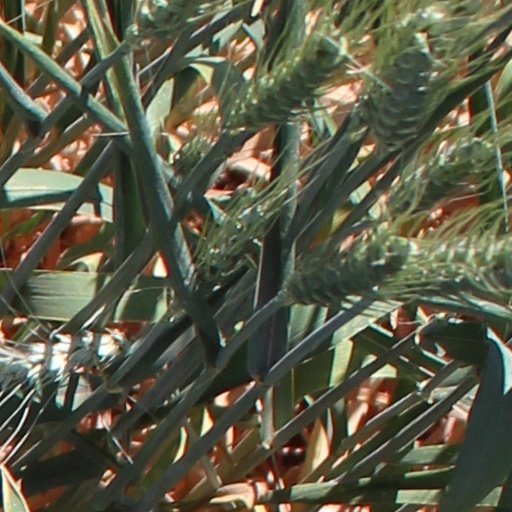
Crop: wheat